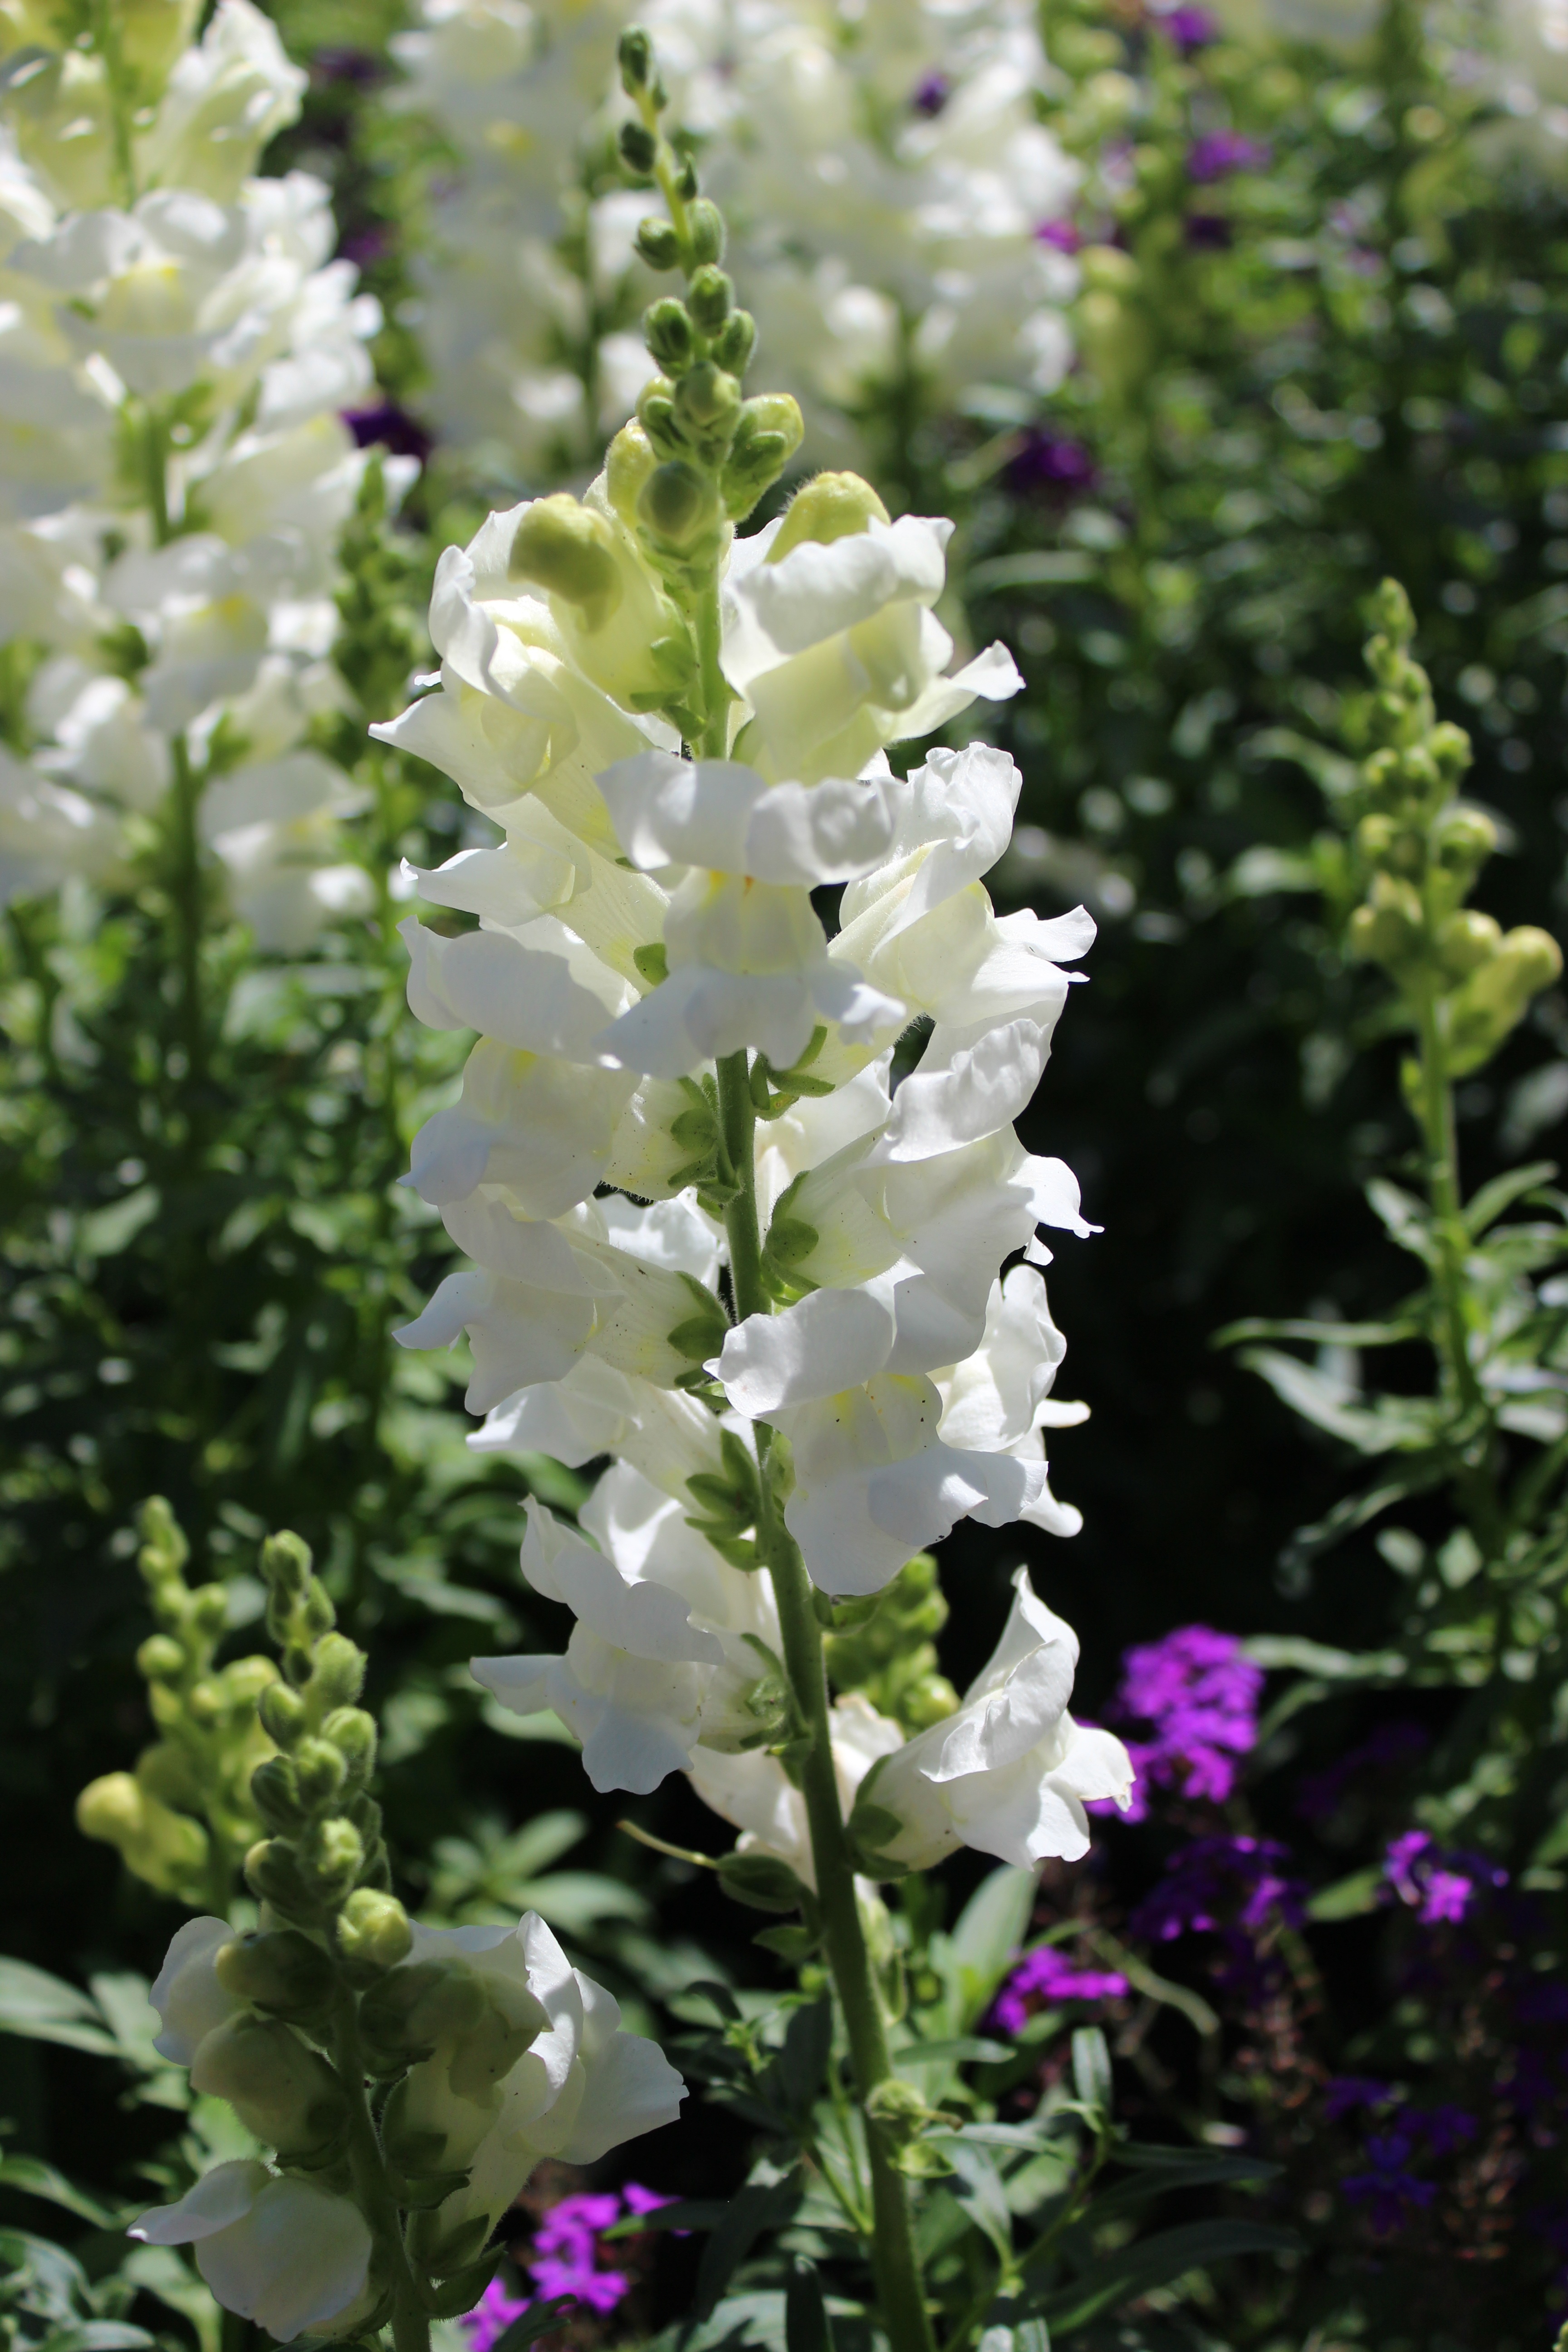
nature, blossom, plant, white, flower, petal, bloom, summer, floral, decoration, pollen, spring, green, herb, botany, blooming, garden, closeup, flora, season, botanical, wildflower, lilac, hollyhock, snapdragon, digitalis, flowering plant, delphinium, annual plant, land plant, english lavender